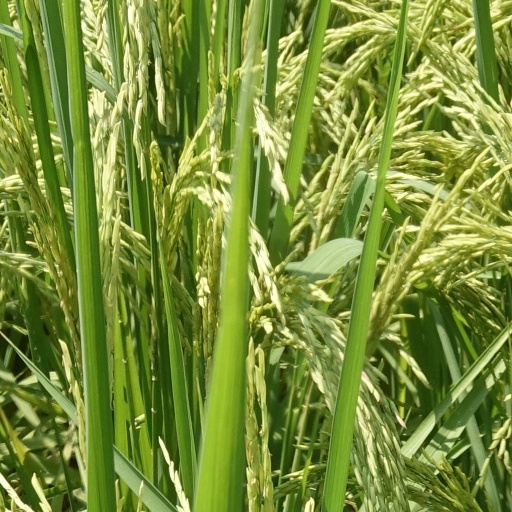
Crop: rice